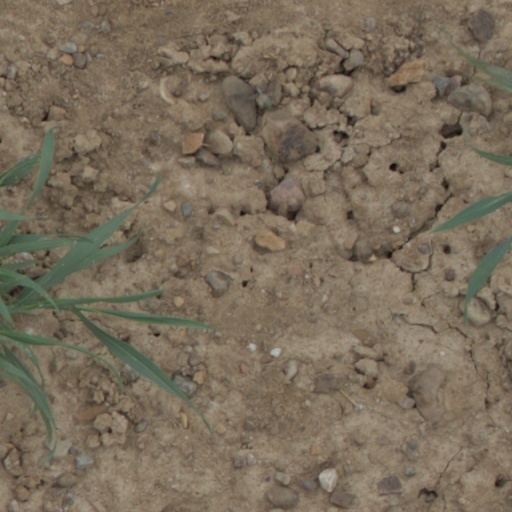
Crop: wheat